Wahlenau

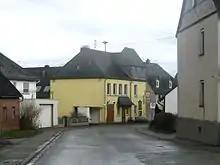
Municipal centre in the village centre

Wahlenau is an – a municipality belonging to a , a kind of collective municipality – in the Rhein-Hunsrück-Kreis (district) in Rhineland-Palatinate, Germany. It belongs to the "Verbandsgemeinde" of Kirchberg, whose seat is in the like-named town.